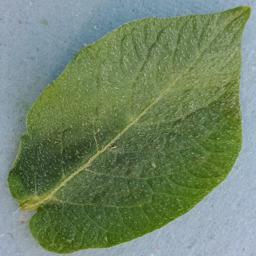
Label: Potato___Healthy